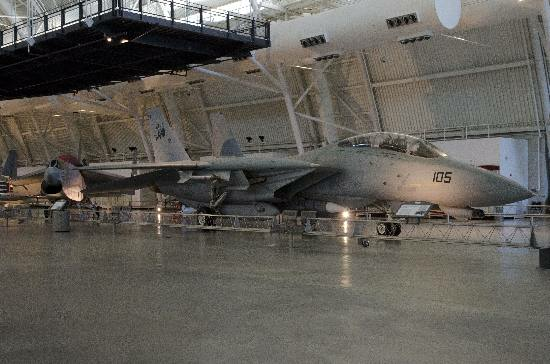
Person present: No